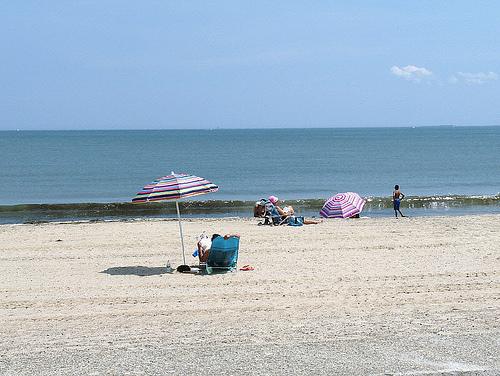
A lawn chair sitting on a beach covered by an umbrella.